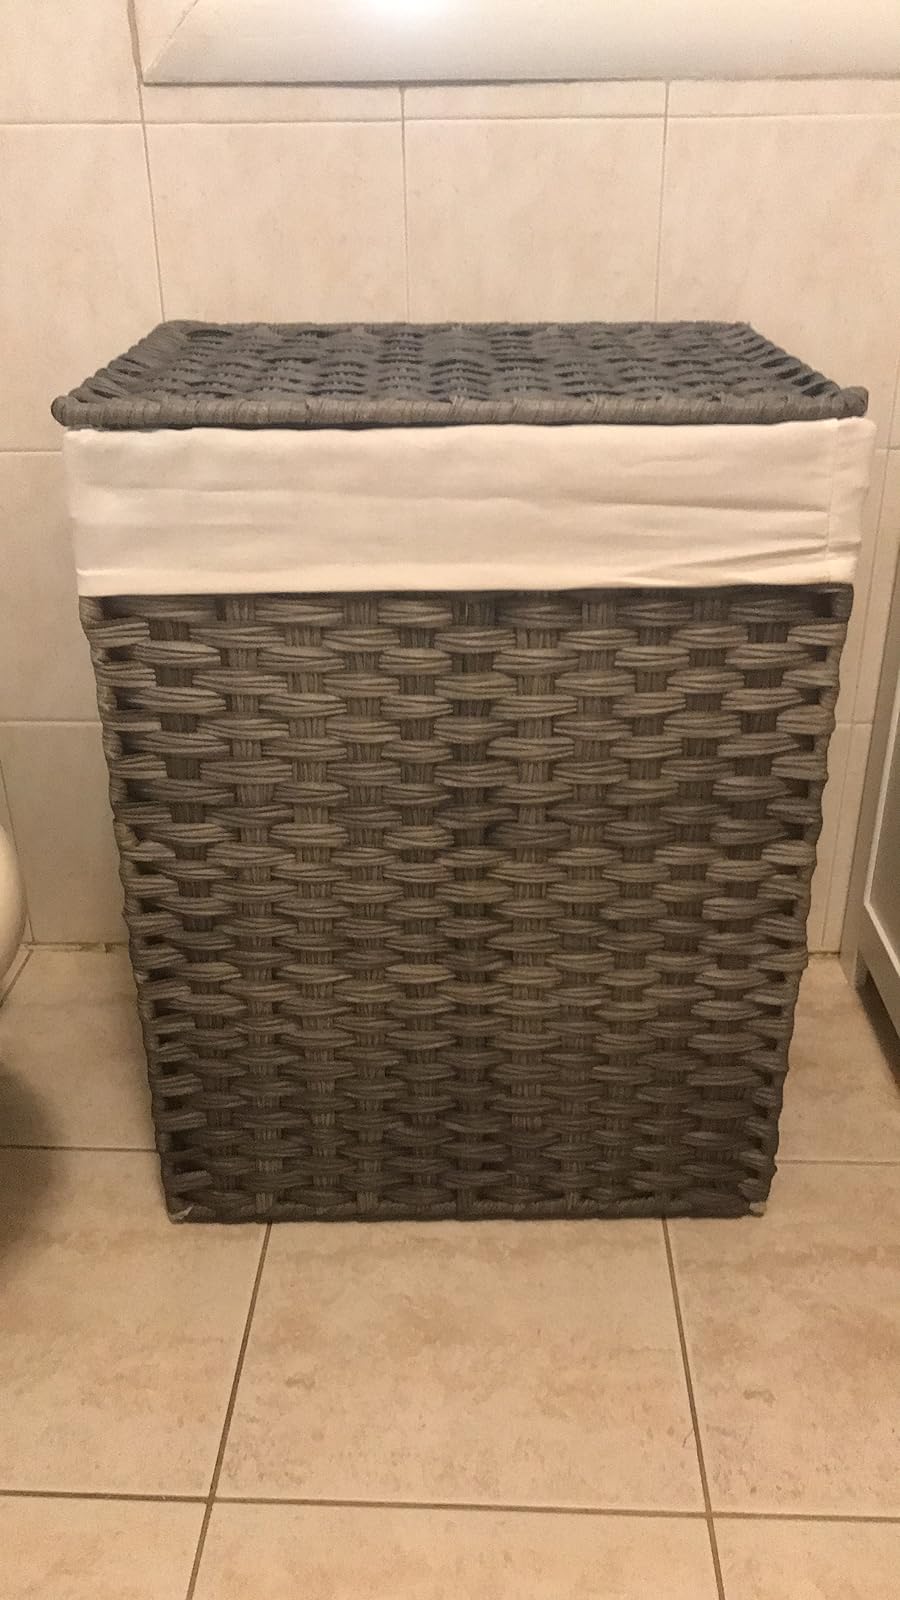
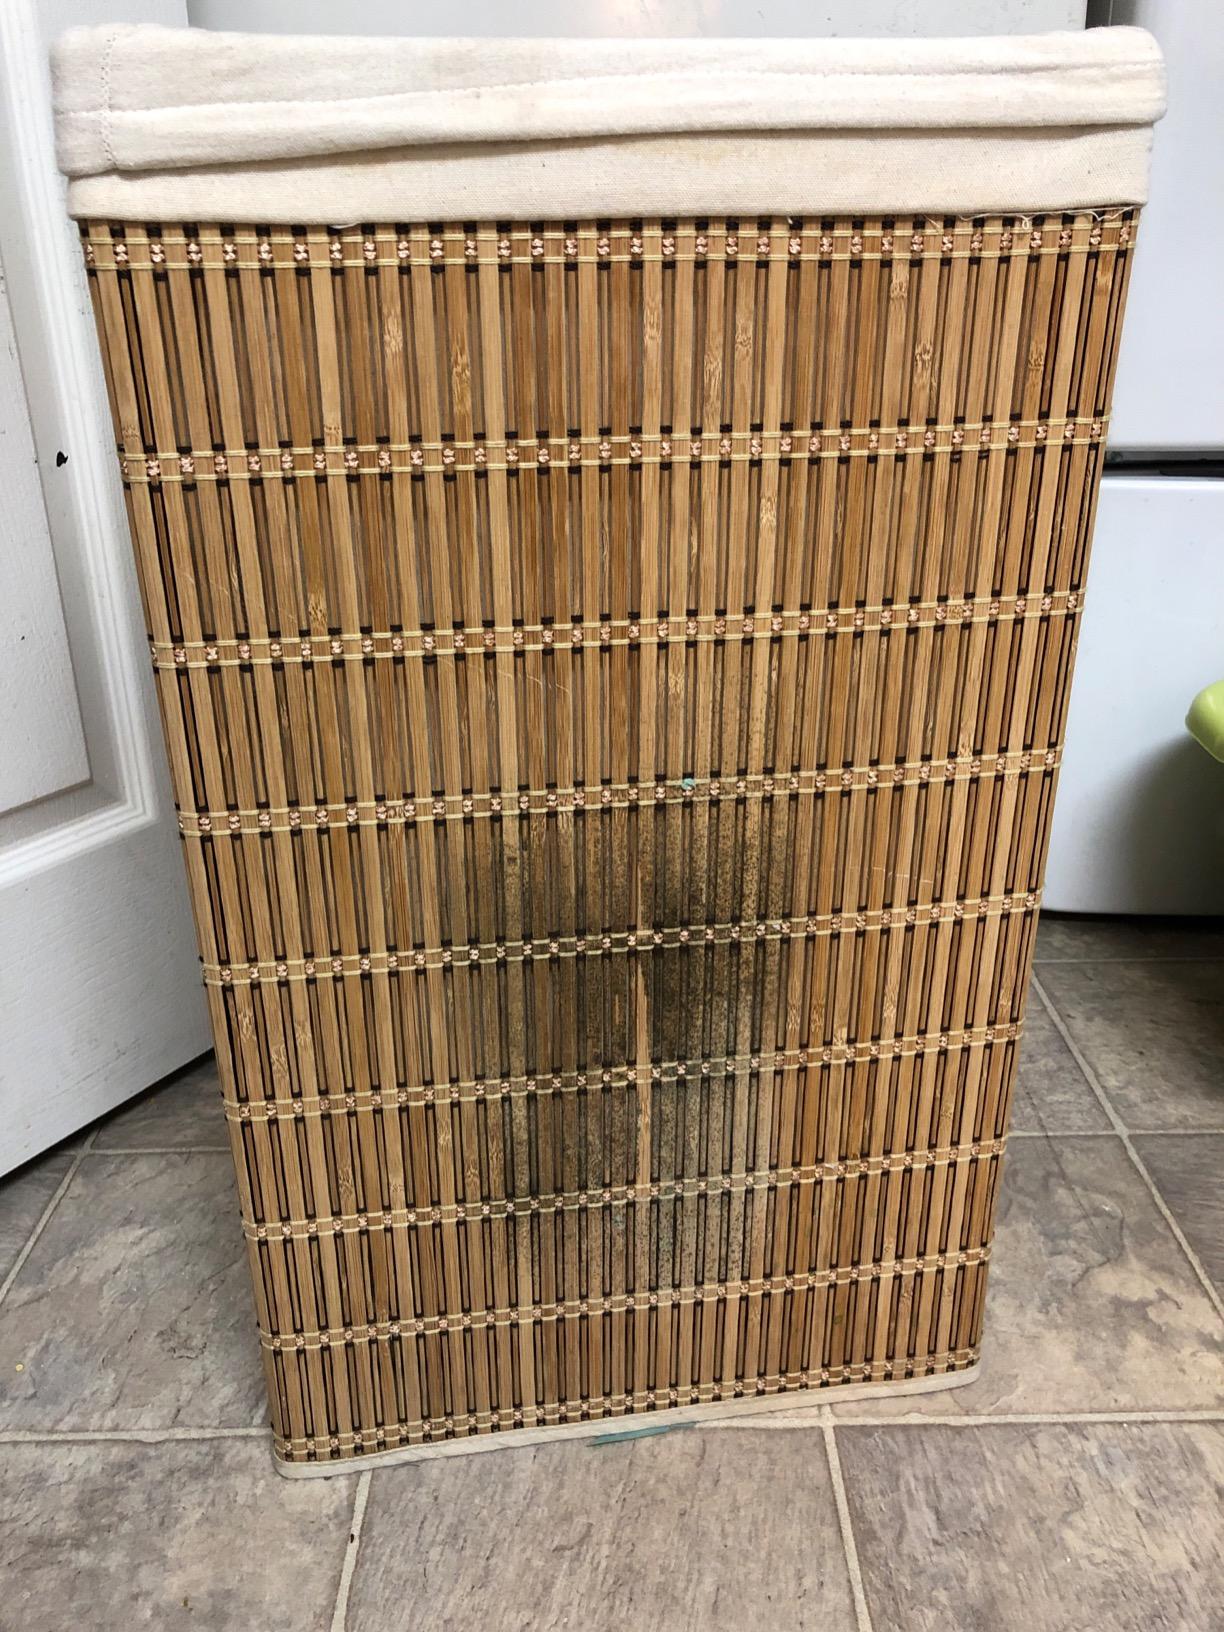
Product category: items_hamper
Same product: no